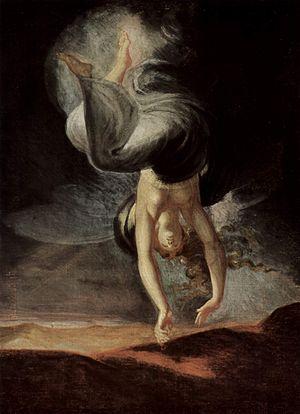
Christoph Martin Wieland est un poète, traducteur et éditeur allemand.